Grai Resh

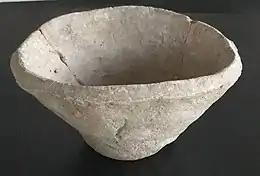
Uruk period beveled rim bowl

The Level II private home, of large rectangular mudbricks, was roughly 12 meters by 8 meters holding a long central room with white painted walls, several side rooms, and an entrance way. A large storage jar contained wheat and barley carbonized by the fire and others the remains of meat. There was evidence of small scale lithic manufacturing in flint and obsidian producing mainly sickle blades. Small finds included the horns of a water buffalo, baked clay animals, figurines, spindle whorls, and sling pellets, purple marble macehead, copper drill bit, and beads of stone clay and obsidian. A stamp seal and one sealing were also found.